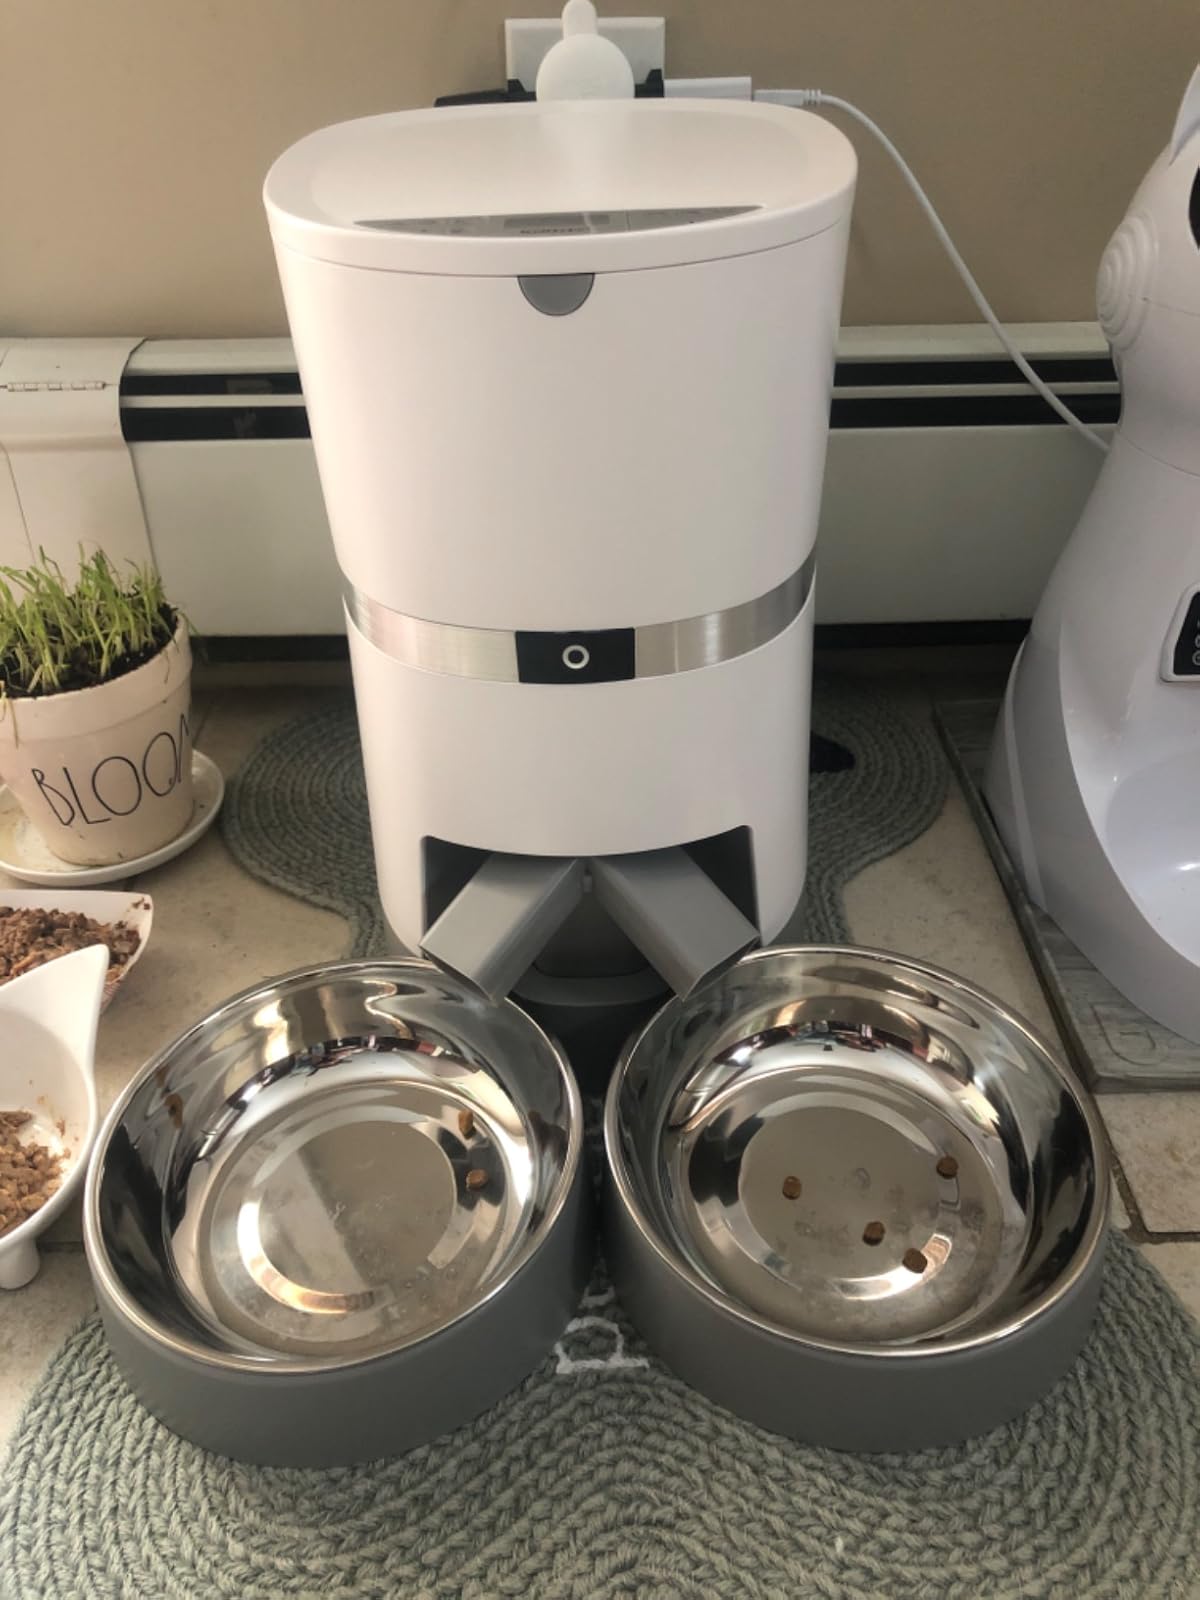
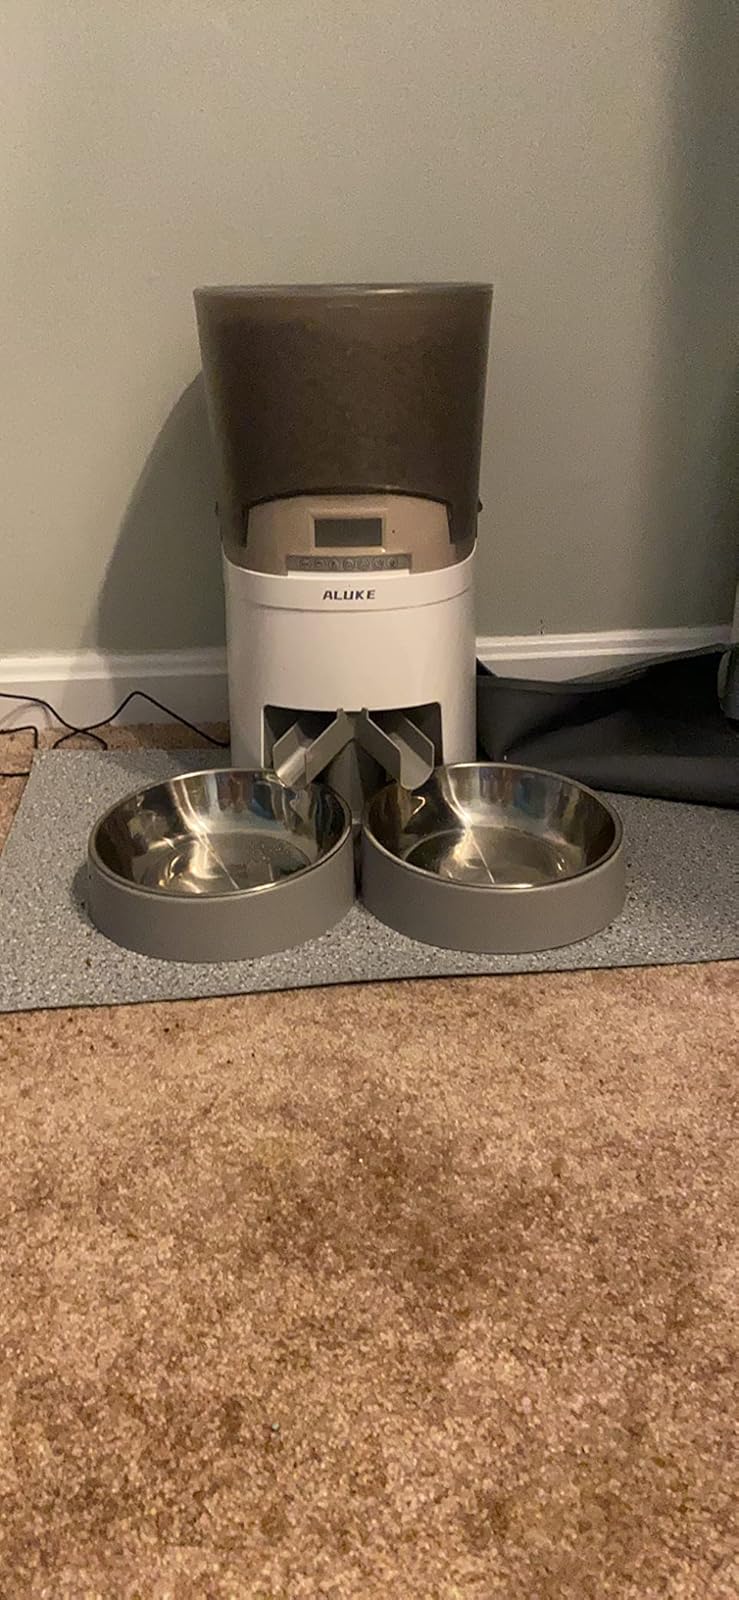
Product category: items_feeder
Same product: no